Conversion on the Way to Damascus

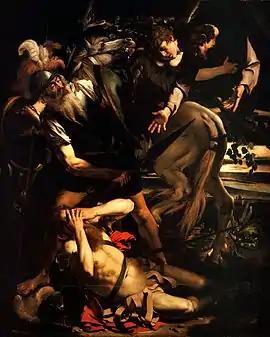
The Odescalchi Balbi version of the painting

Giovanni Baglione in his 1642 biography about Caravaggio reports that the first versions of both paintings were rejected: